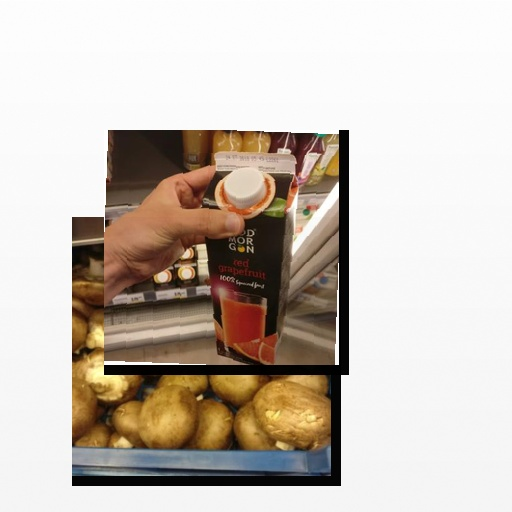
Food items: red_grapefruit_juice, mushroom